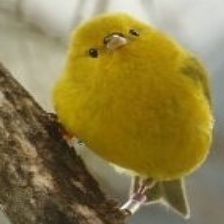
Species: ANIANIAU
Scientific name: MAGUMMA PARVA